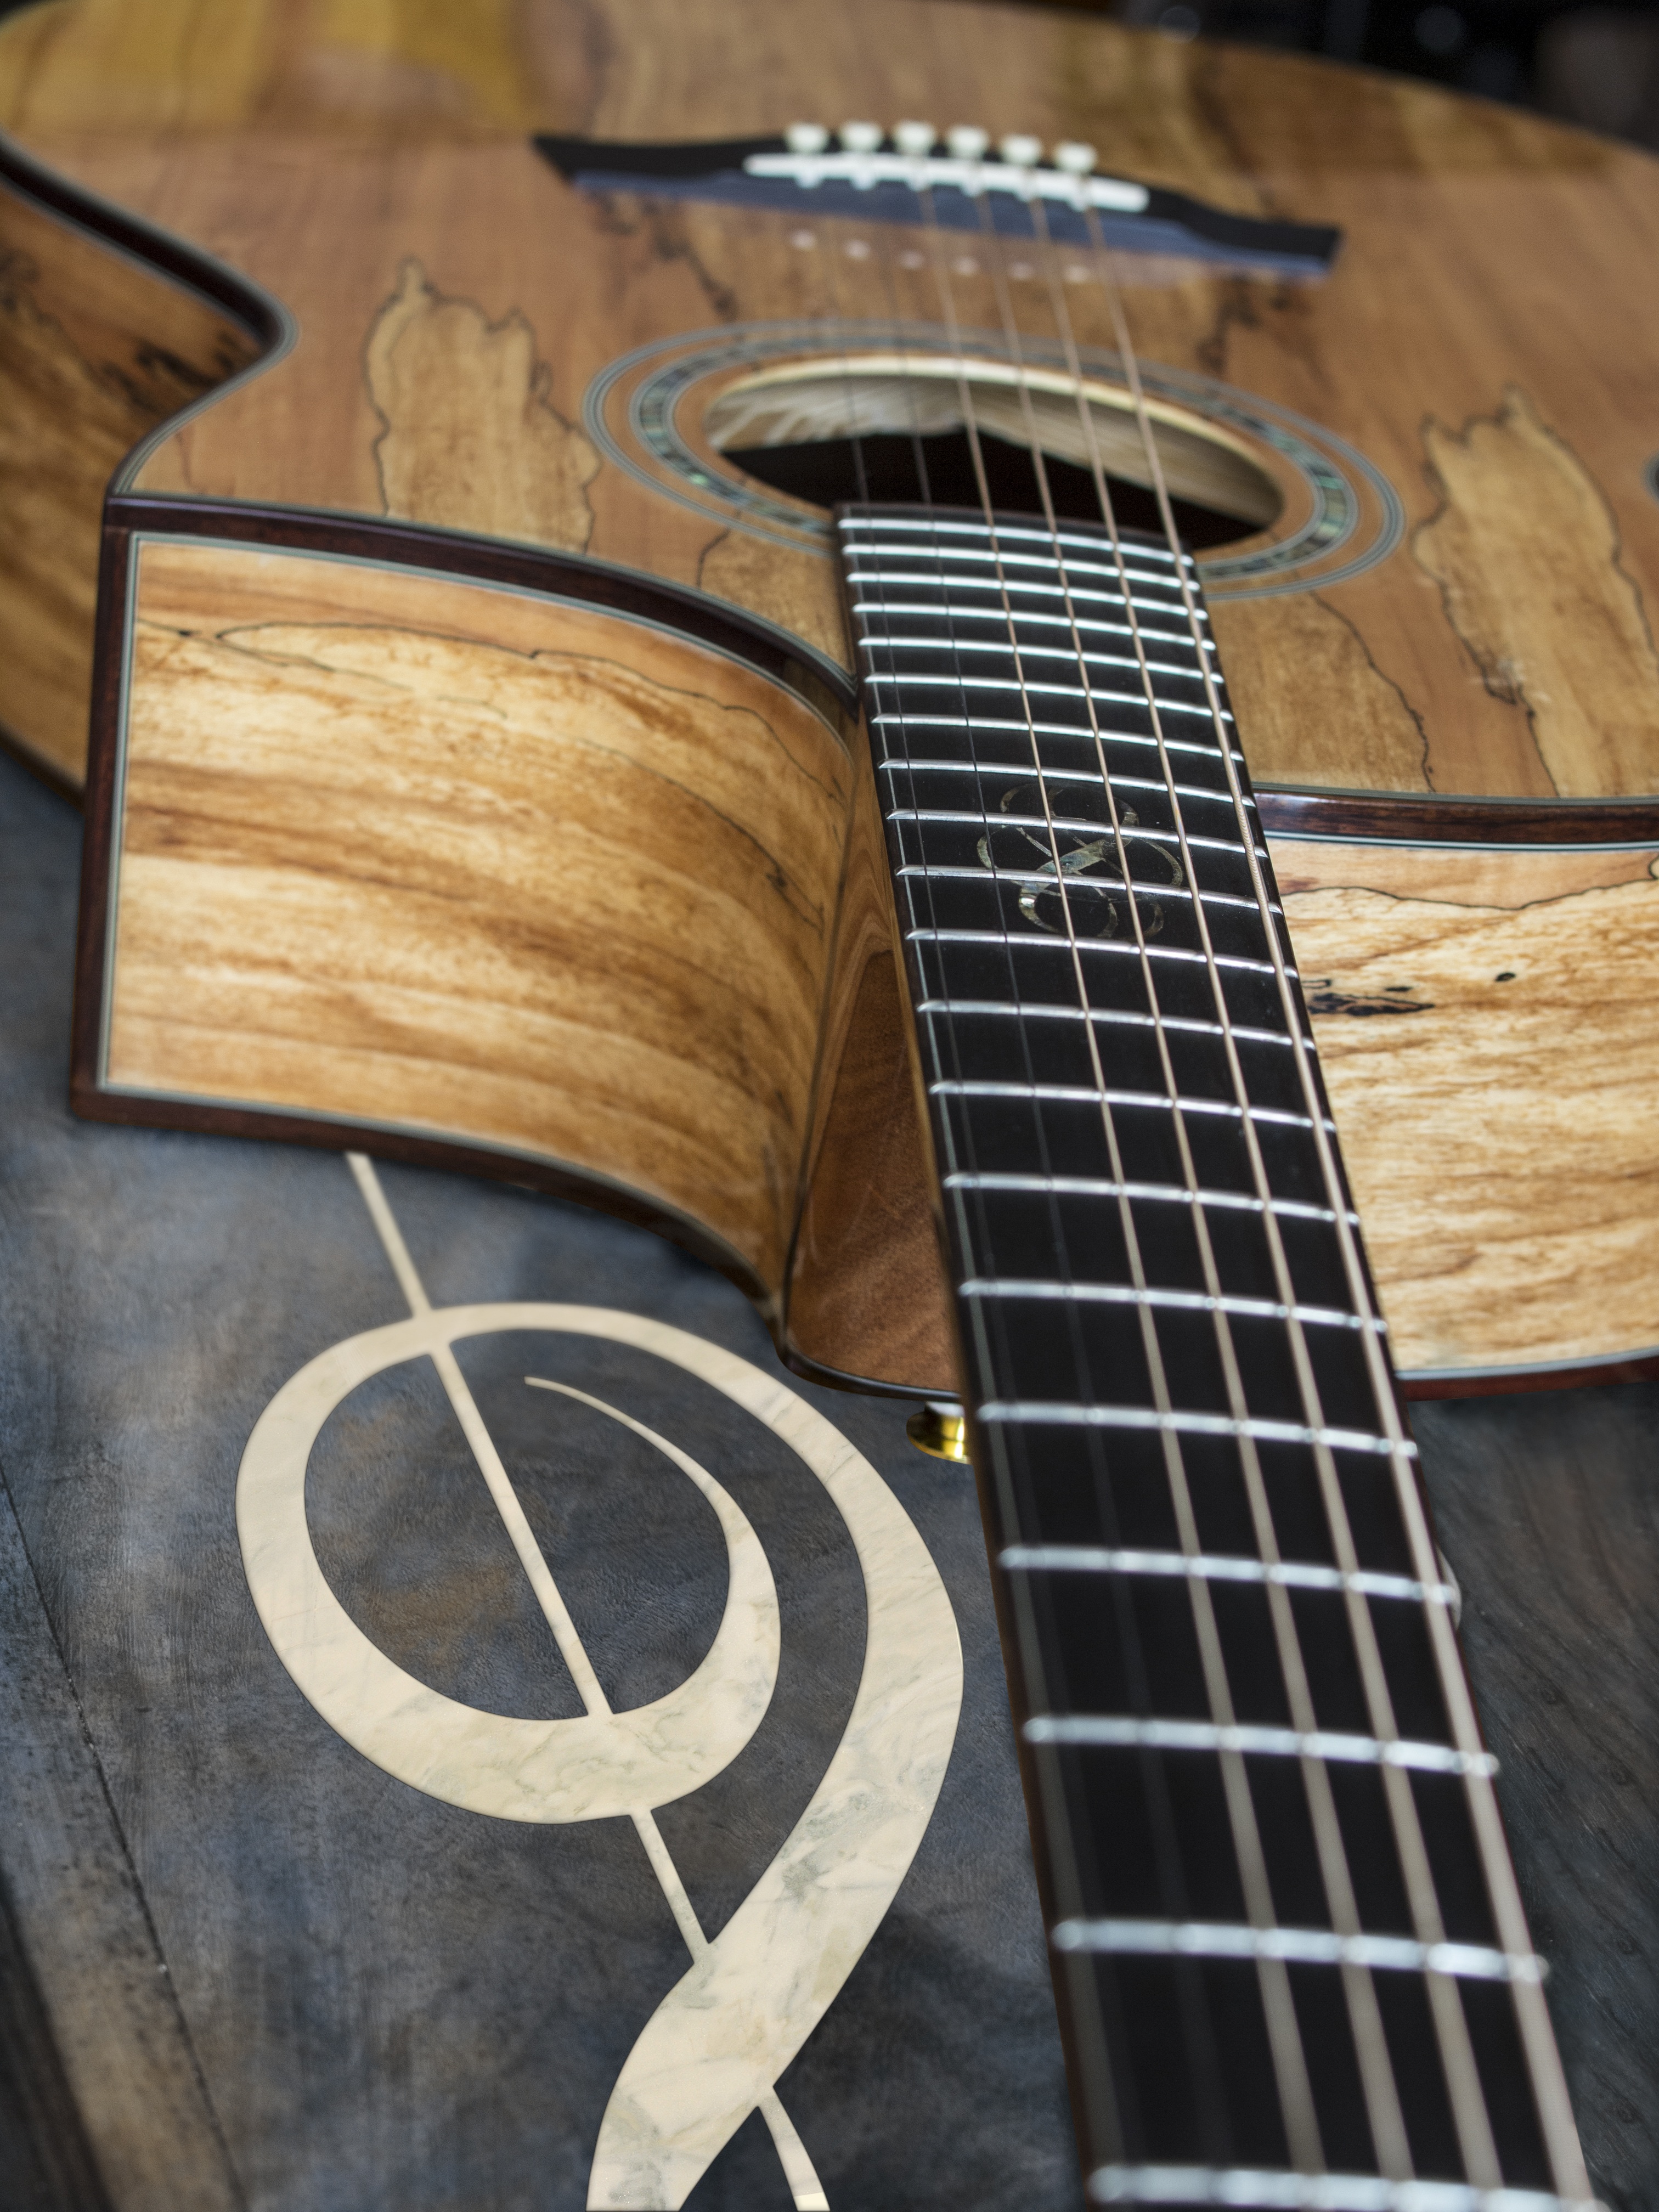
music, wood, guitar, acoustic guitar, instrument, soil, acoustic, electric guitar, musical instrument, ukulele, bass guitar, cuatro, string instrument, plucked string instruments, slide guitar, acoustic electric guitar